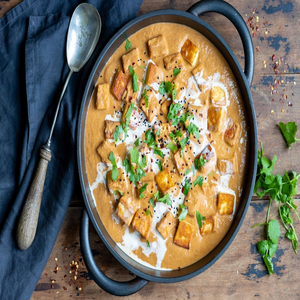
Dish: paneer